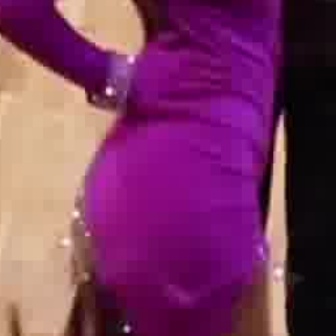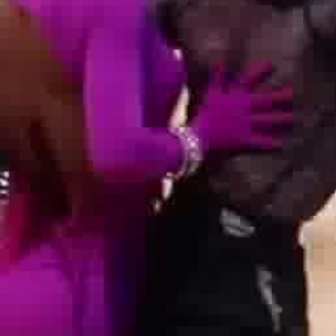
  Please identify the target specified by the bounding box [123,22,221,120] in the first image and locate it in the second image. Return the coordinates in [x_min,y_min,x_max,y_max] format.
Answer: [190,46,293,148]